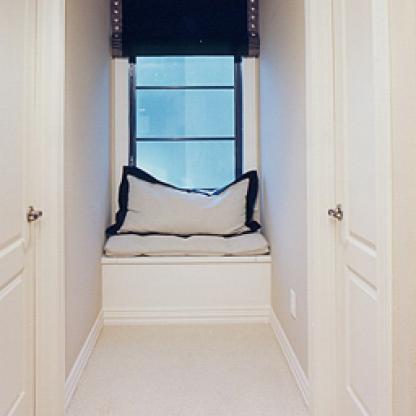
Scene: Indoor